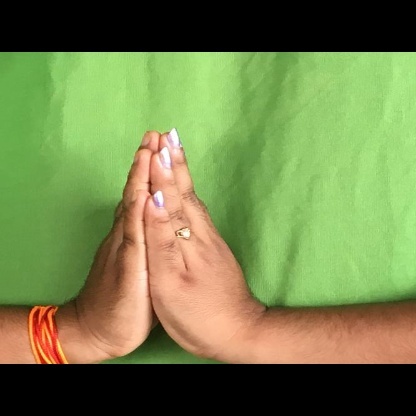
Mudra: Anjali